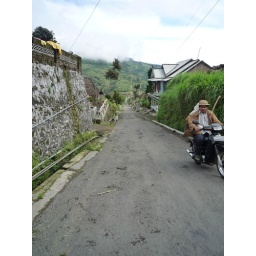
hill road near selo